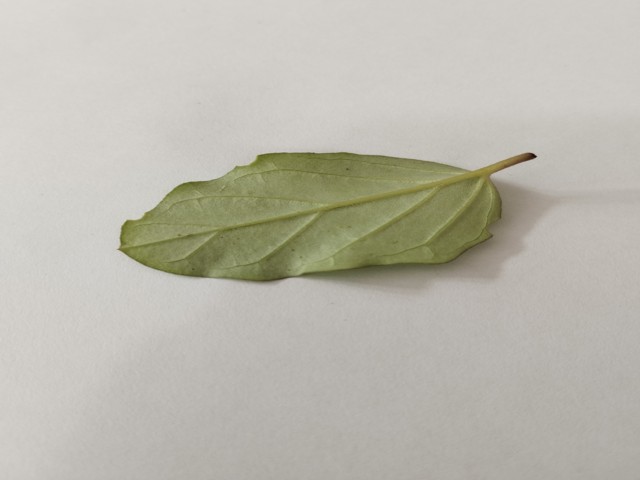
Plant: punarnava